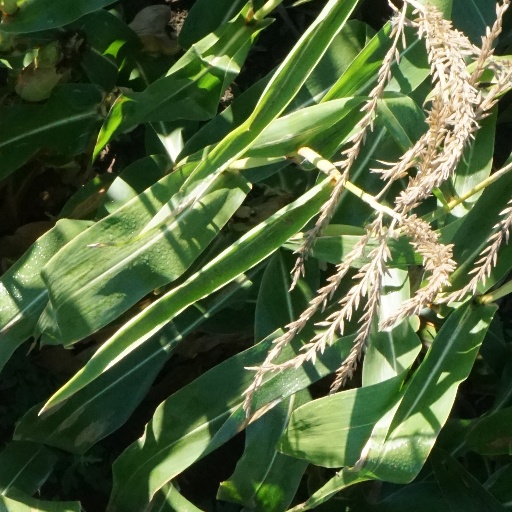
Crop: maize; corn